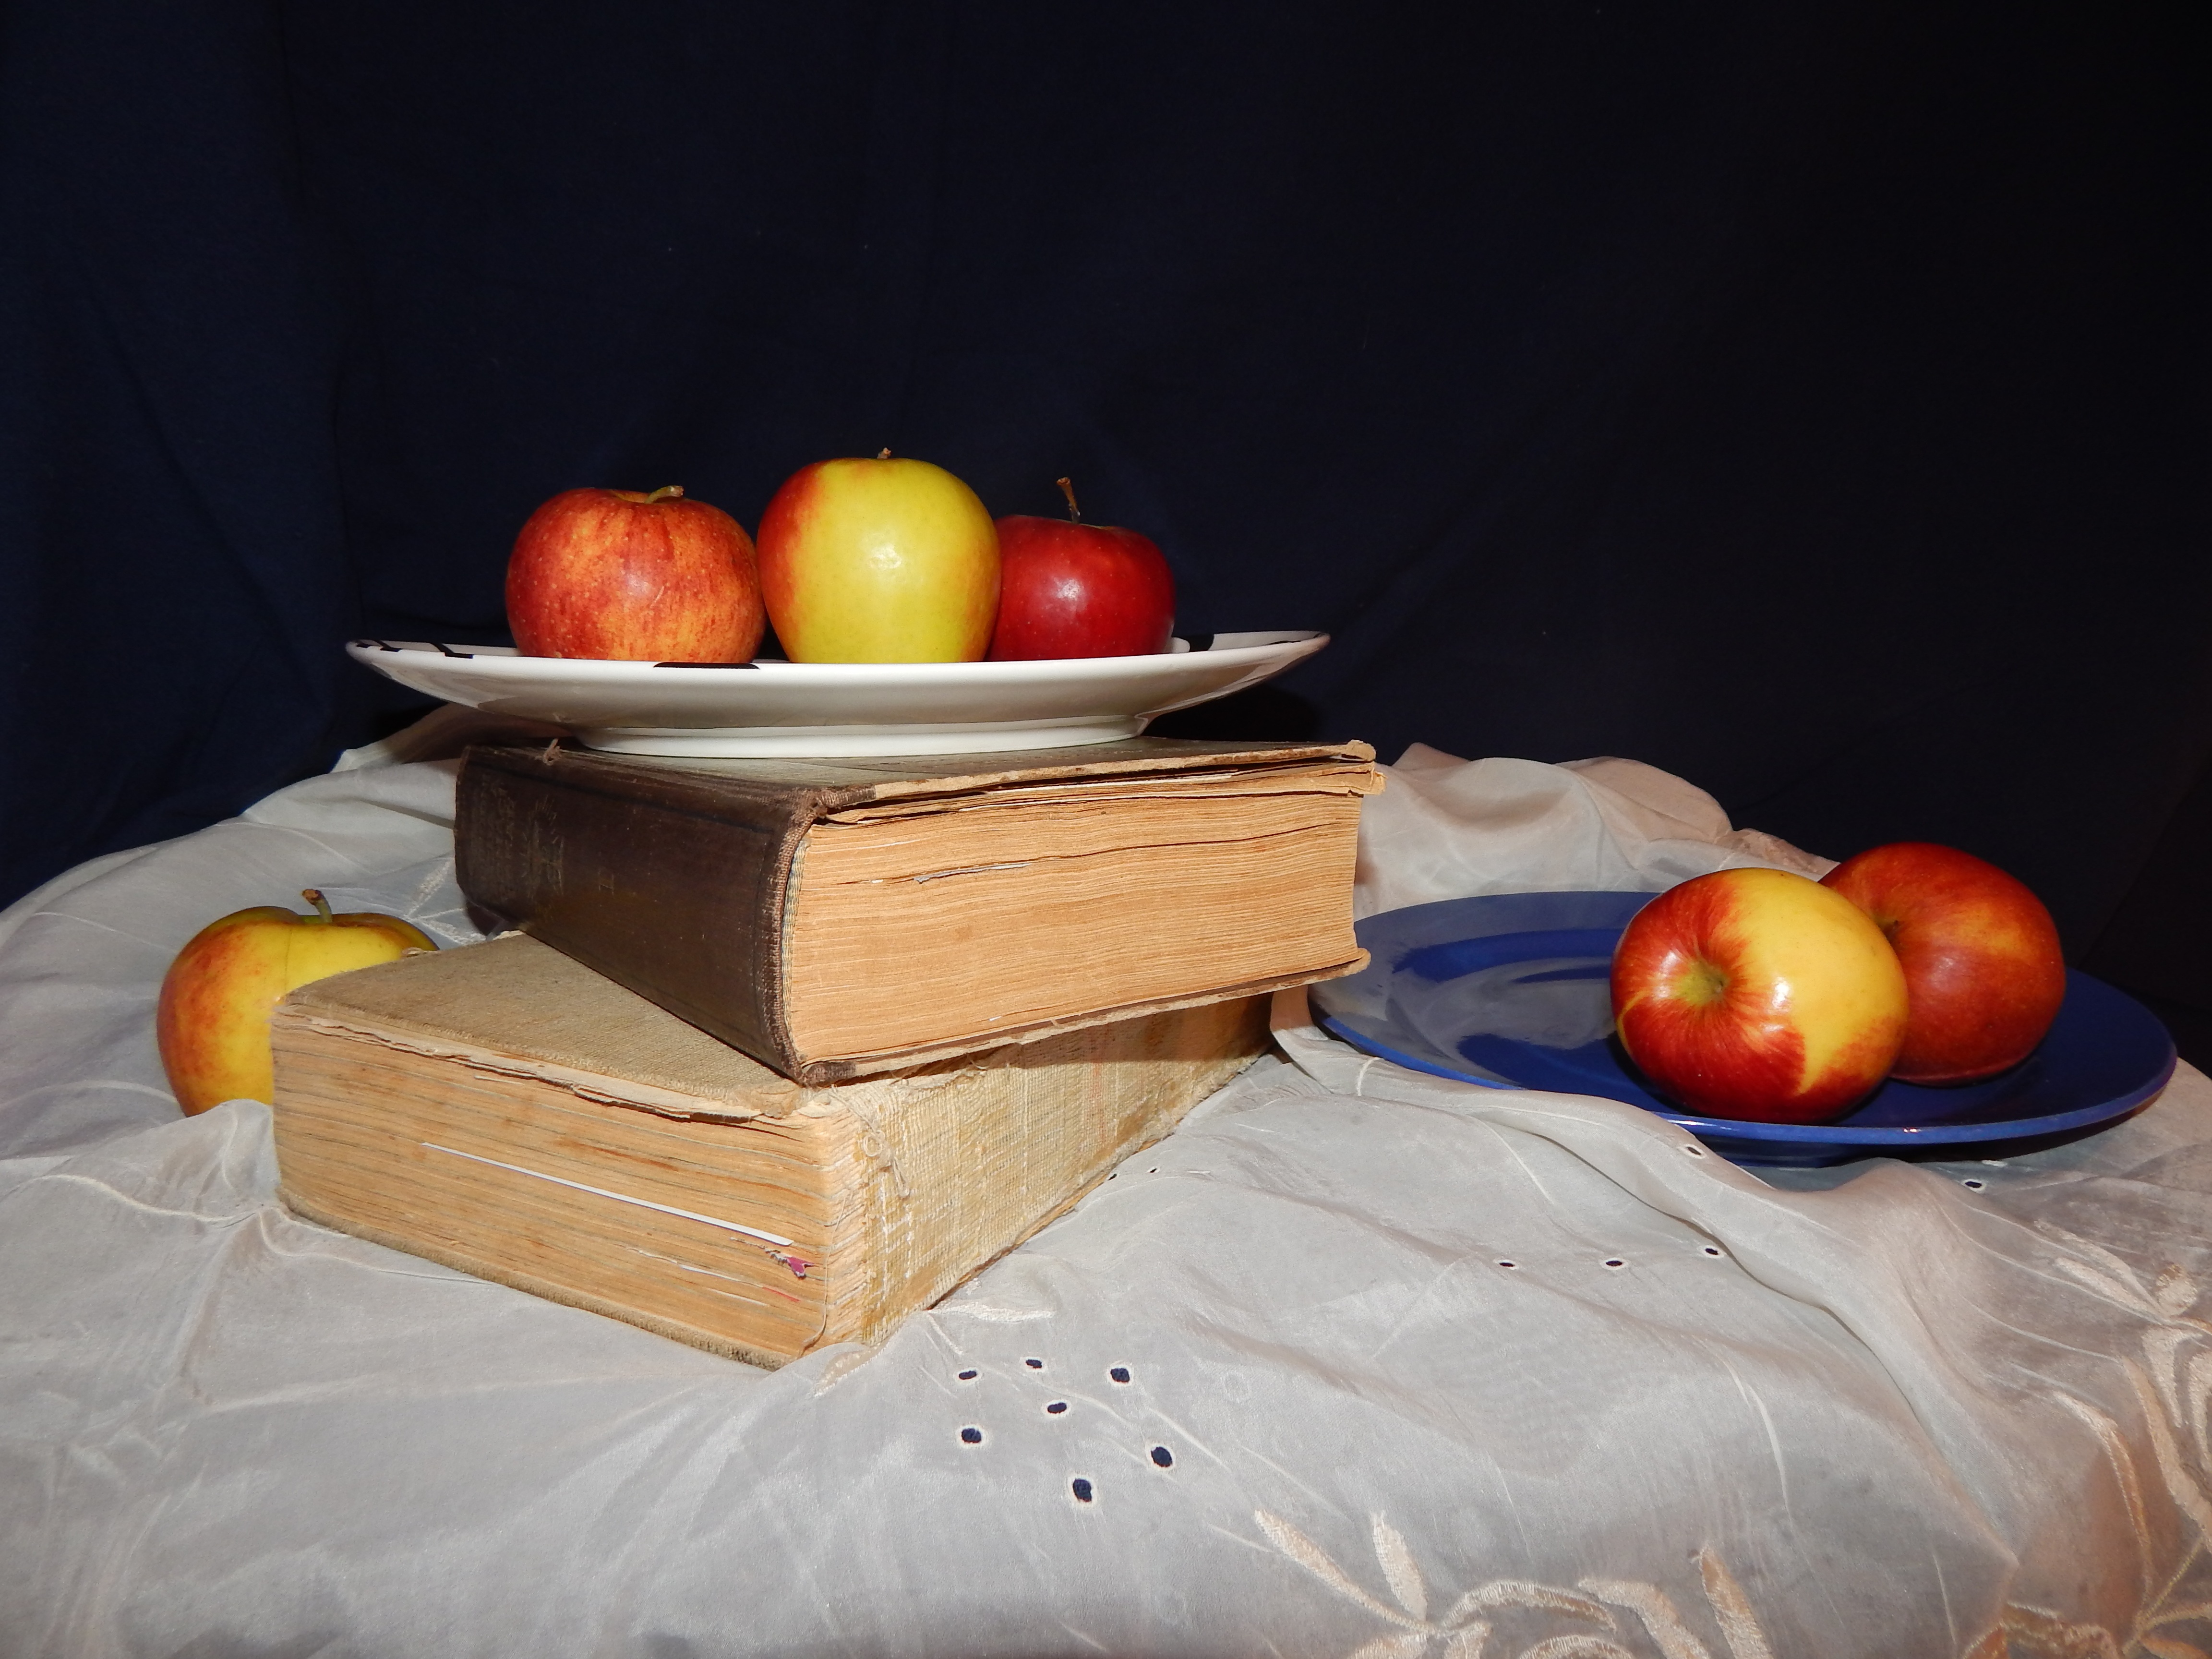
fruit, food, produce, still life, painting, books, flowering plant, still life photography, the attempt, land plant